Mary L. Washington

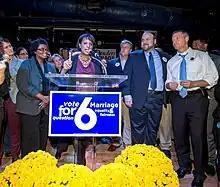
Washington (left) attends the Question 6 victory party, 2012

During the 2012 legislative session, Washington supported the Civil Marriage Protection Act, which legalized same-sex marriage in Maryland. She opposed Question 6, a 2012 referendum that sought to repeal the Civil Marriage Protection Act. During the 2019 legislative session, Washington introduced legislation that would allow the Maryland Department of Transportation to issue gender-neutral driver's licenses. In 2023, she introduced the Trans Health Equity Act, a bill that would require the state's Medicaid program to cover gender-affirming treatment, which passed and was signed into law by Governor Wes Moore.